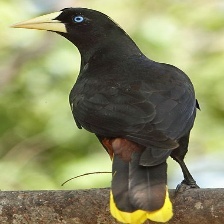
Species: CRESTED OROPENDOLA
Scientific name: PSAROCOLIUS DECUMANUS